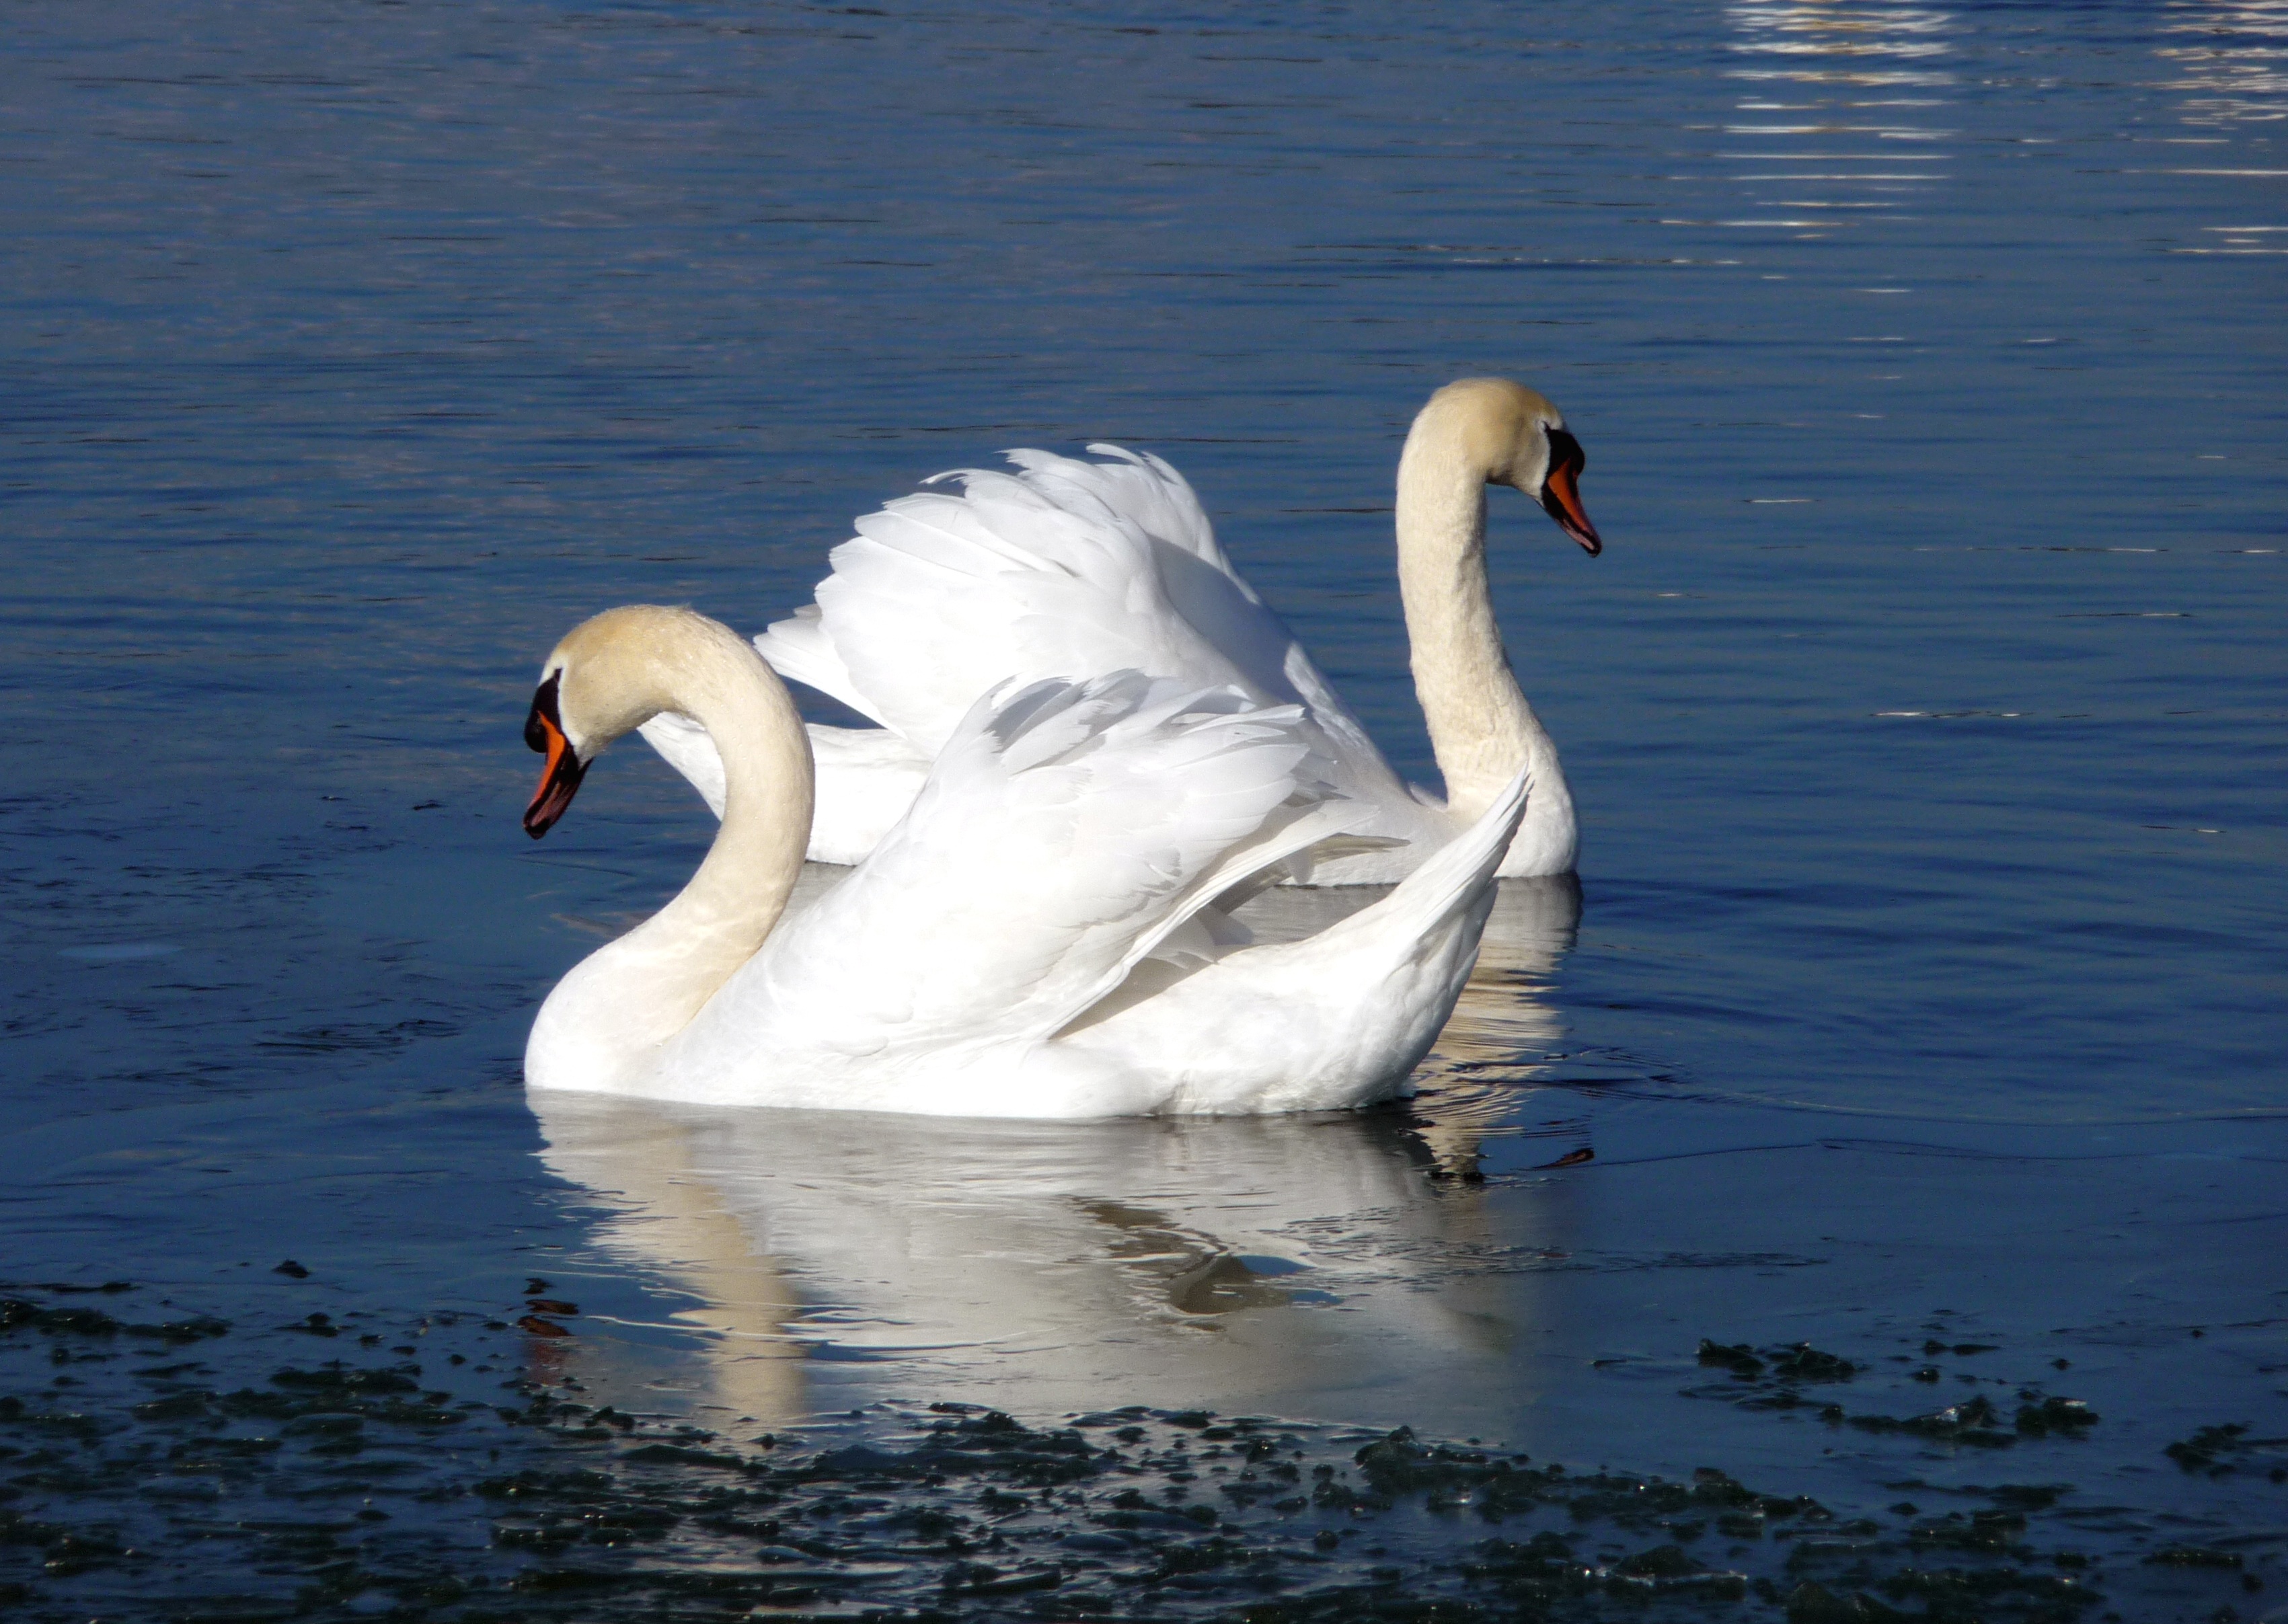
water, nature, bird, wing, white, lake, reflection, beak, blue, fauna, swan, vertebrate, elegant, waterfowl, water bird, animal world, pride, ducks geese and swans